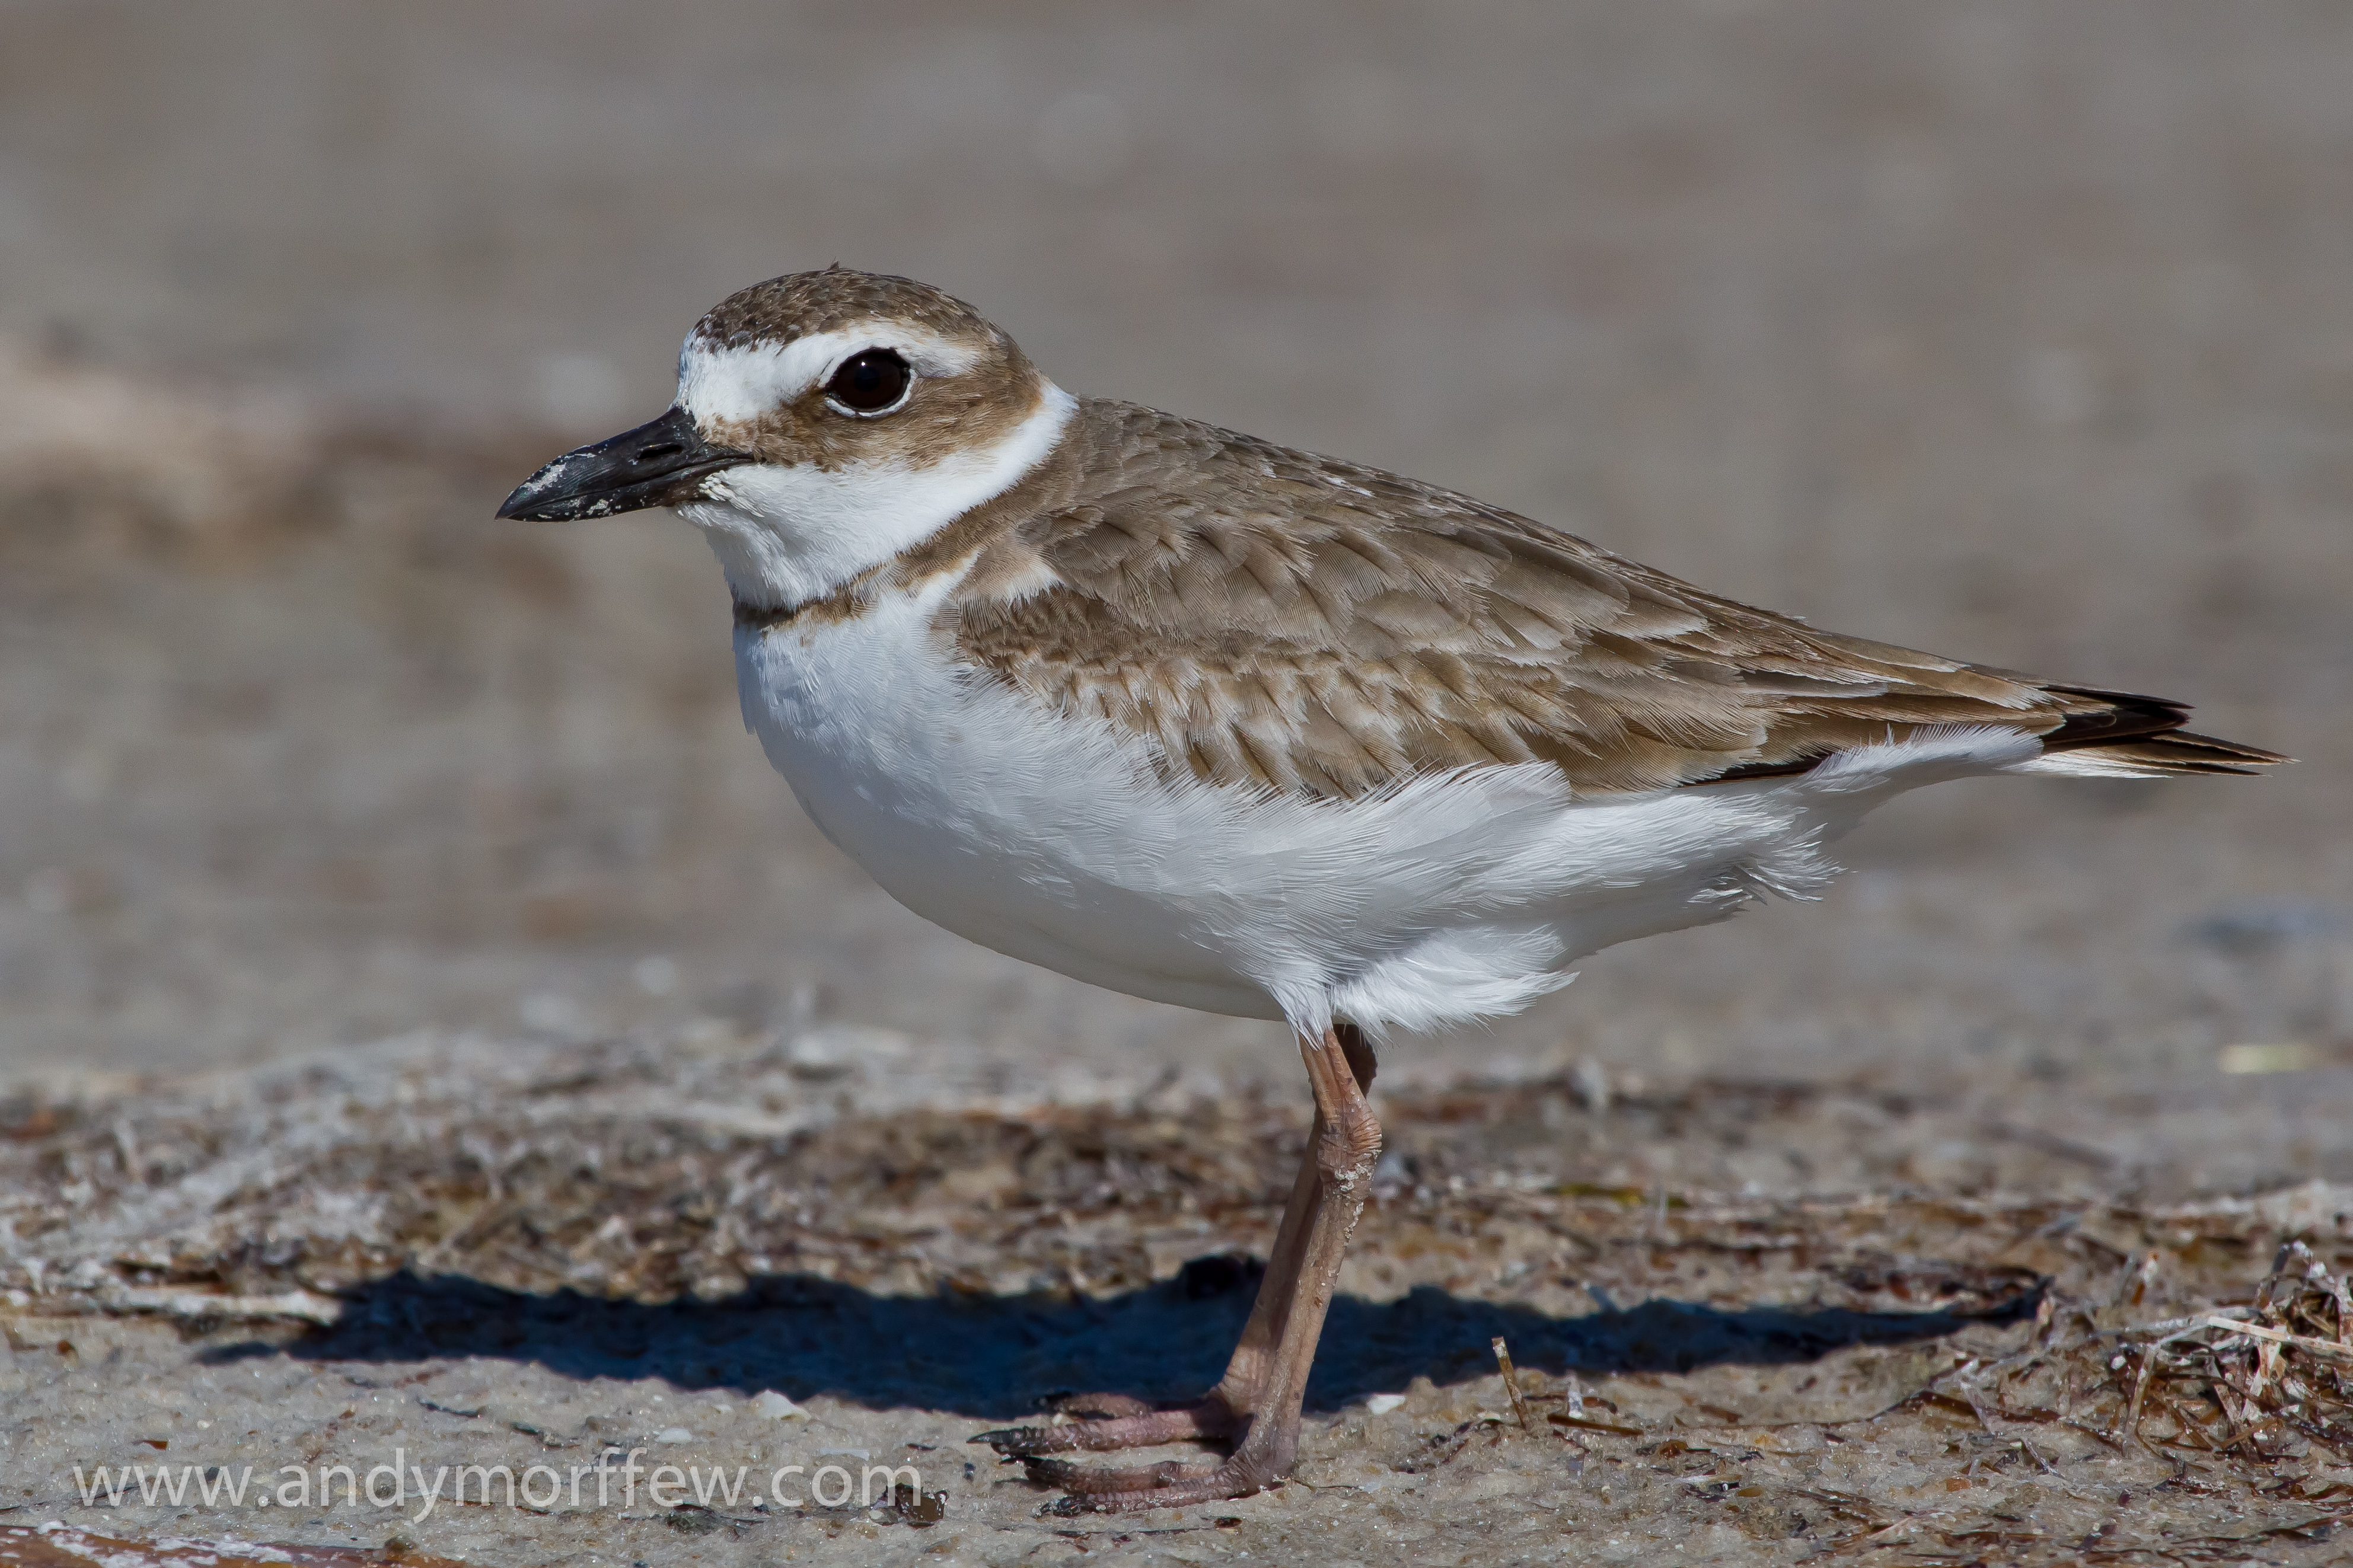
bird, wildlife, gull, beak, fauna, vertebrate, blinkagain, florida, shorebird, sandpiper, andymorffew, morffew, naturethroughthelens, marcoisland, tigertailbeach, specanimal, wilsonsplover, redshank, lark, charadriiformes, cinclidae, calidrid, red backed sandpiper, ruddy turnstone